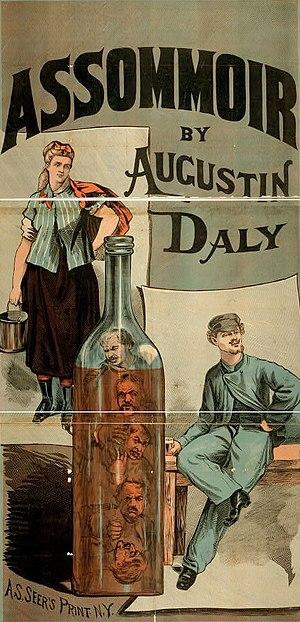
L'Assommoir est un roman d'Émile Zola publié en feuilleton dès 1876 dans Le Bien public, puis dans La République des Lettres, avant sa sortie en livre en 1877 chez l'éditeur Georges Charpentier. C'est le septième volume de la série Les Rougon-Macquart. L'ouvrage est totalement consacré au monde ouvrier et, selon Zola, c'est « le premier roman sur le peuple, qui ne mente pas et qui ait l'odeur du peuple ». L'écrivain y restitue la langue et les mœurs des ouvriers, tout en décrivant les ravages causés par la misère et l'alcoolisme. À sa parution, l'ouvrage suscite de vives polémiques car il est jugé trop cru. Mais c'est ce naturalisme qui, cependant, provoque son succès, assurant à l'auteur fortune et célébrité.